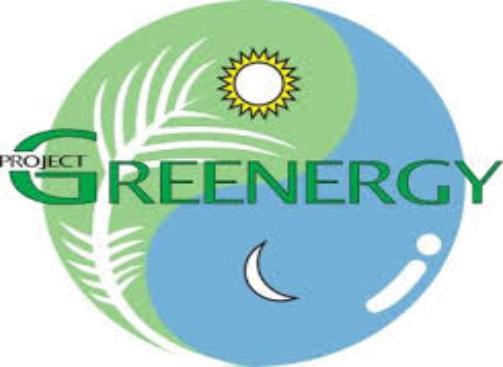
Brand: Greenergy
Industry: Others